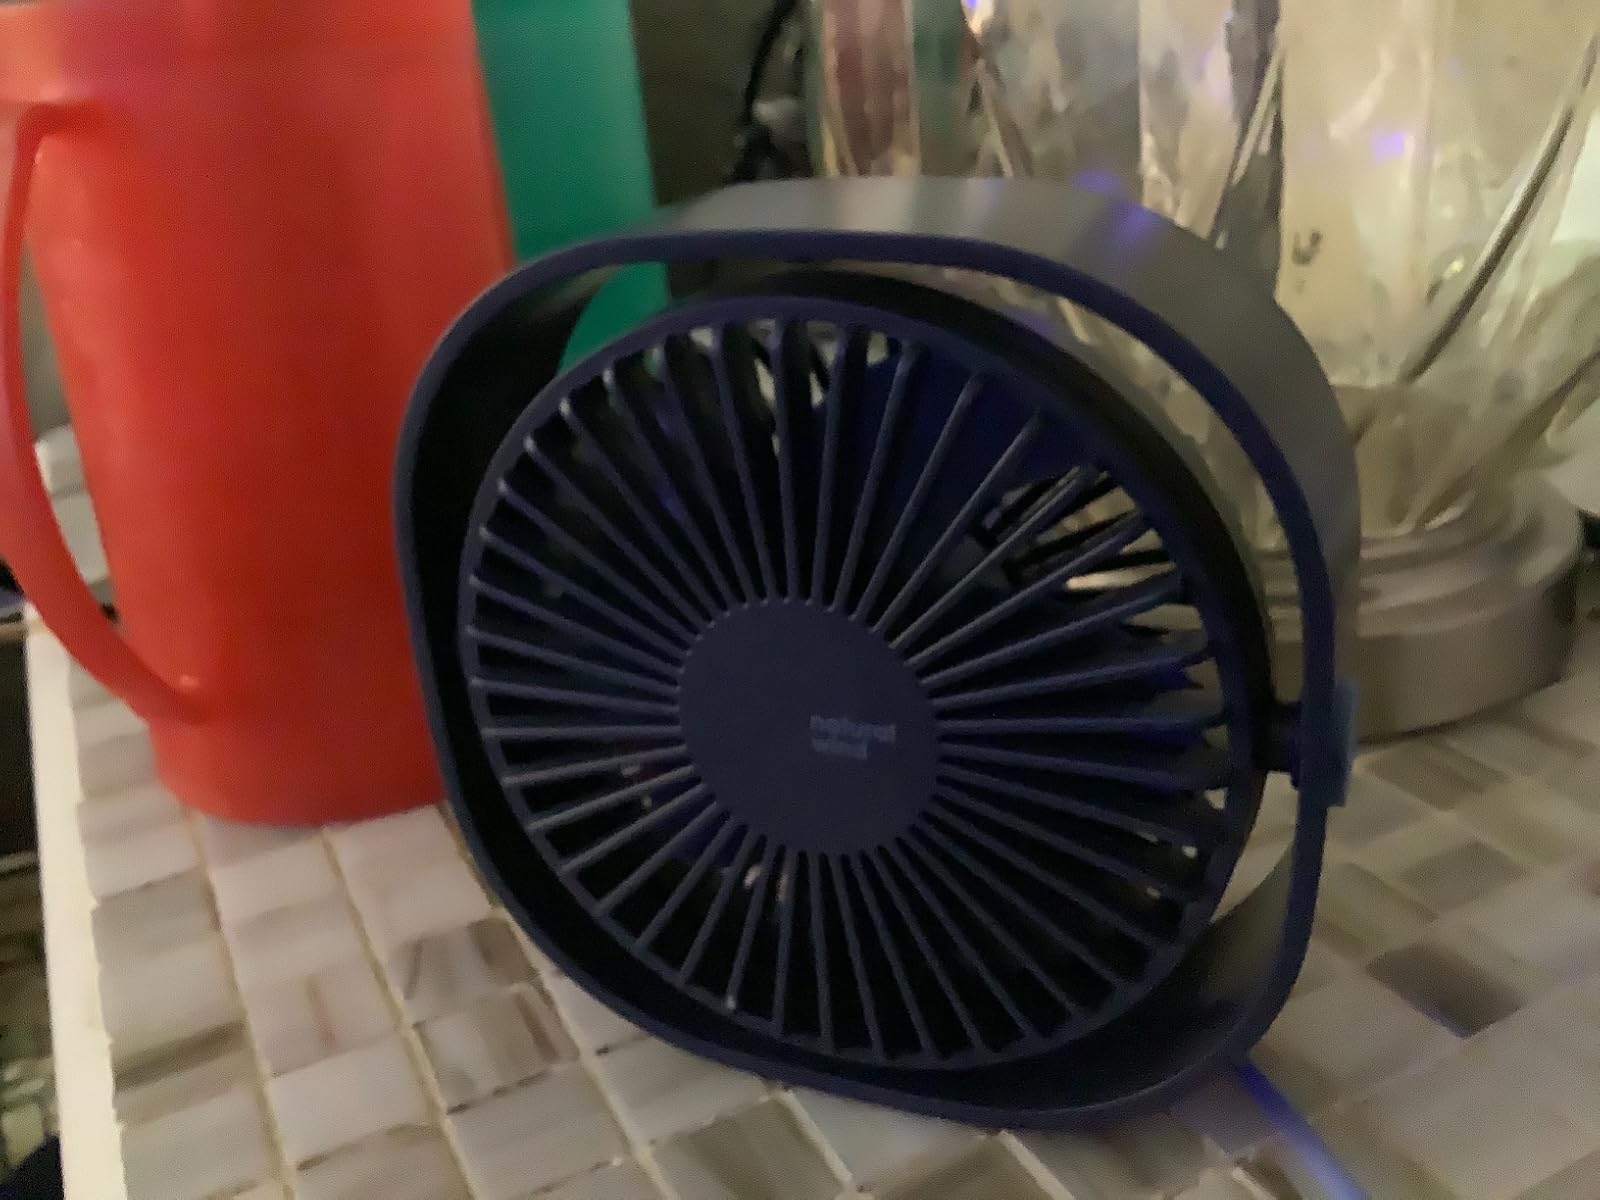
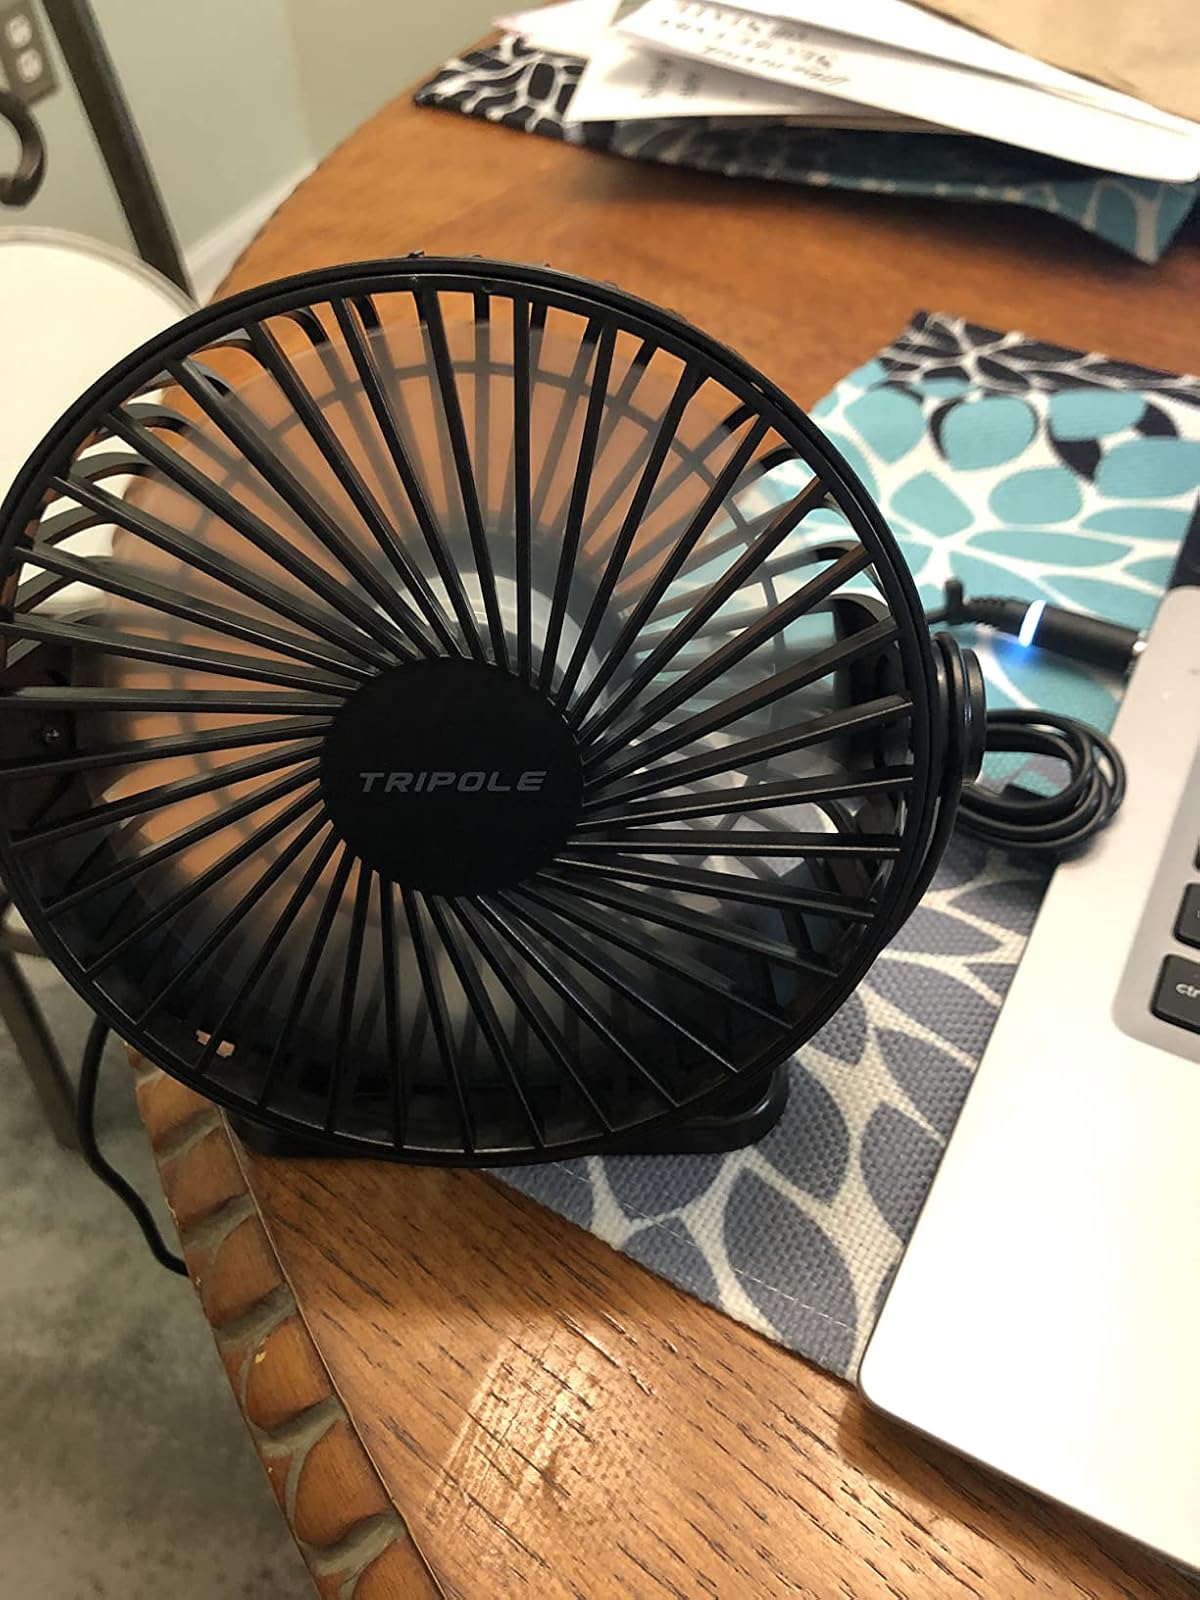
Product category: fan
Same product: no